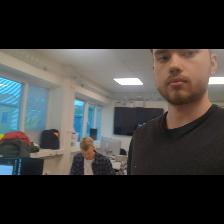
Label: Human